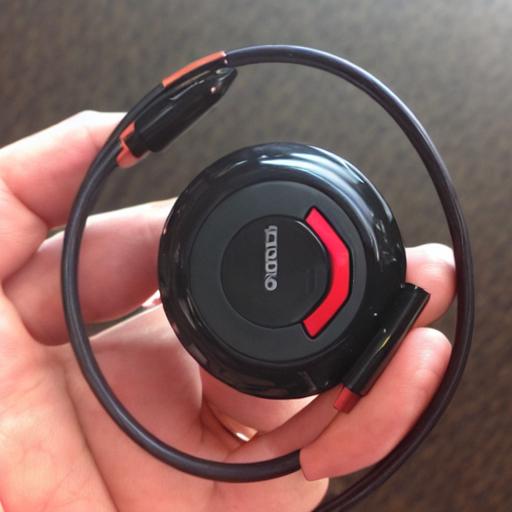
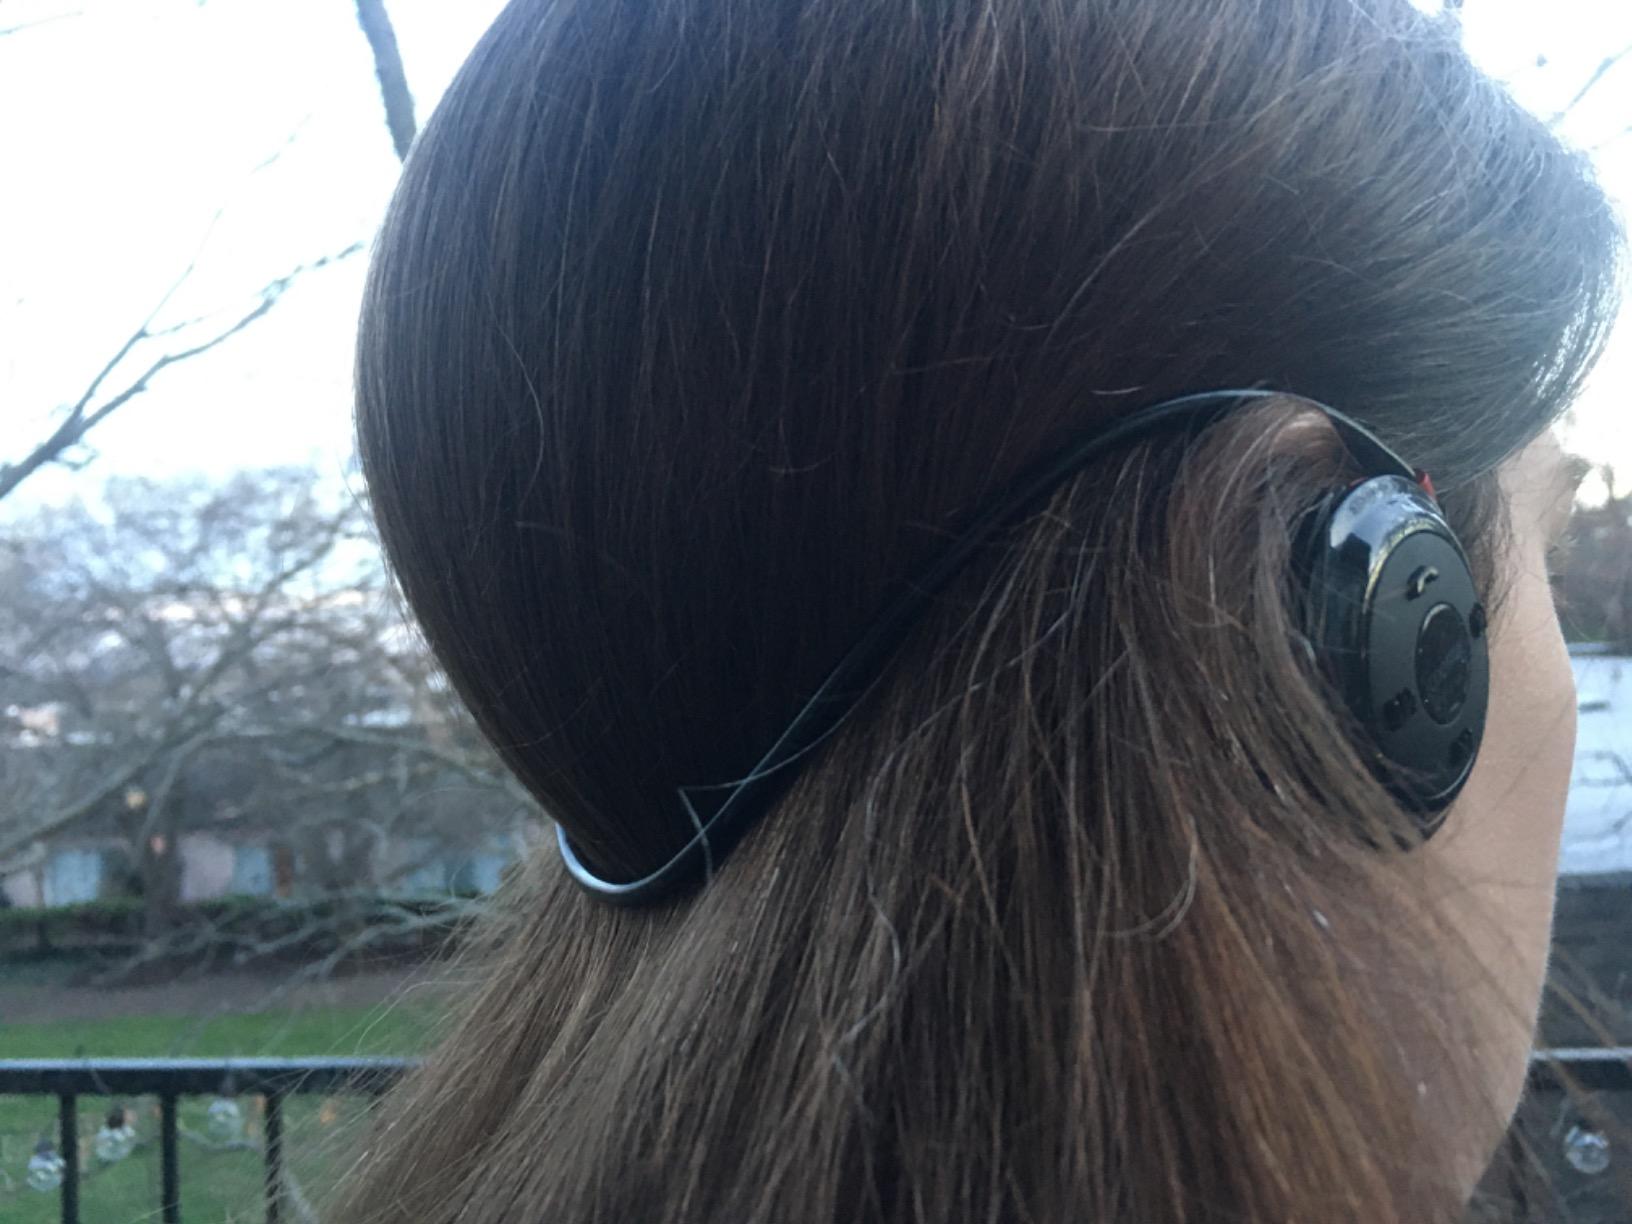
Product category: headphones
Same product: no